Kanda-Sarugakuchō

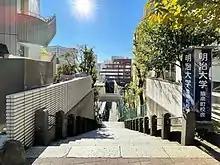
OTOKO-ZAKA or "Manly Slope", Kanda-Sarugakuchō 1-6-3

Kanda-Sarugakuchō is located on the north part of Chiyoda. It borders Kanda-Surugadai to the north and east, Kanda-Ogawamachi to the south, Kanda-Misakichō, and Nishi-Kanda and Kanda-Jinbōchō to the west. The Kinka-dōri Ave forms its western boundary.